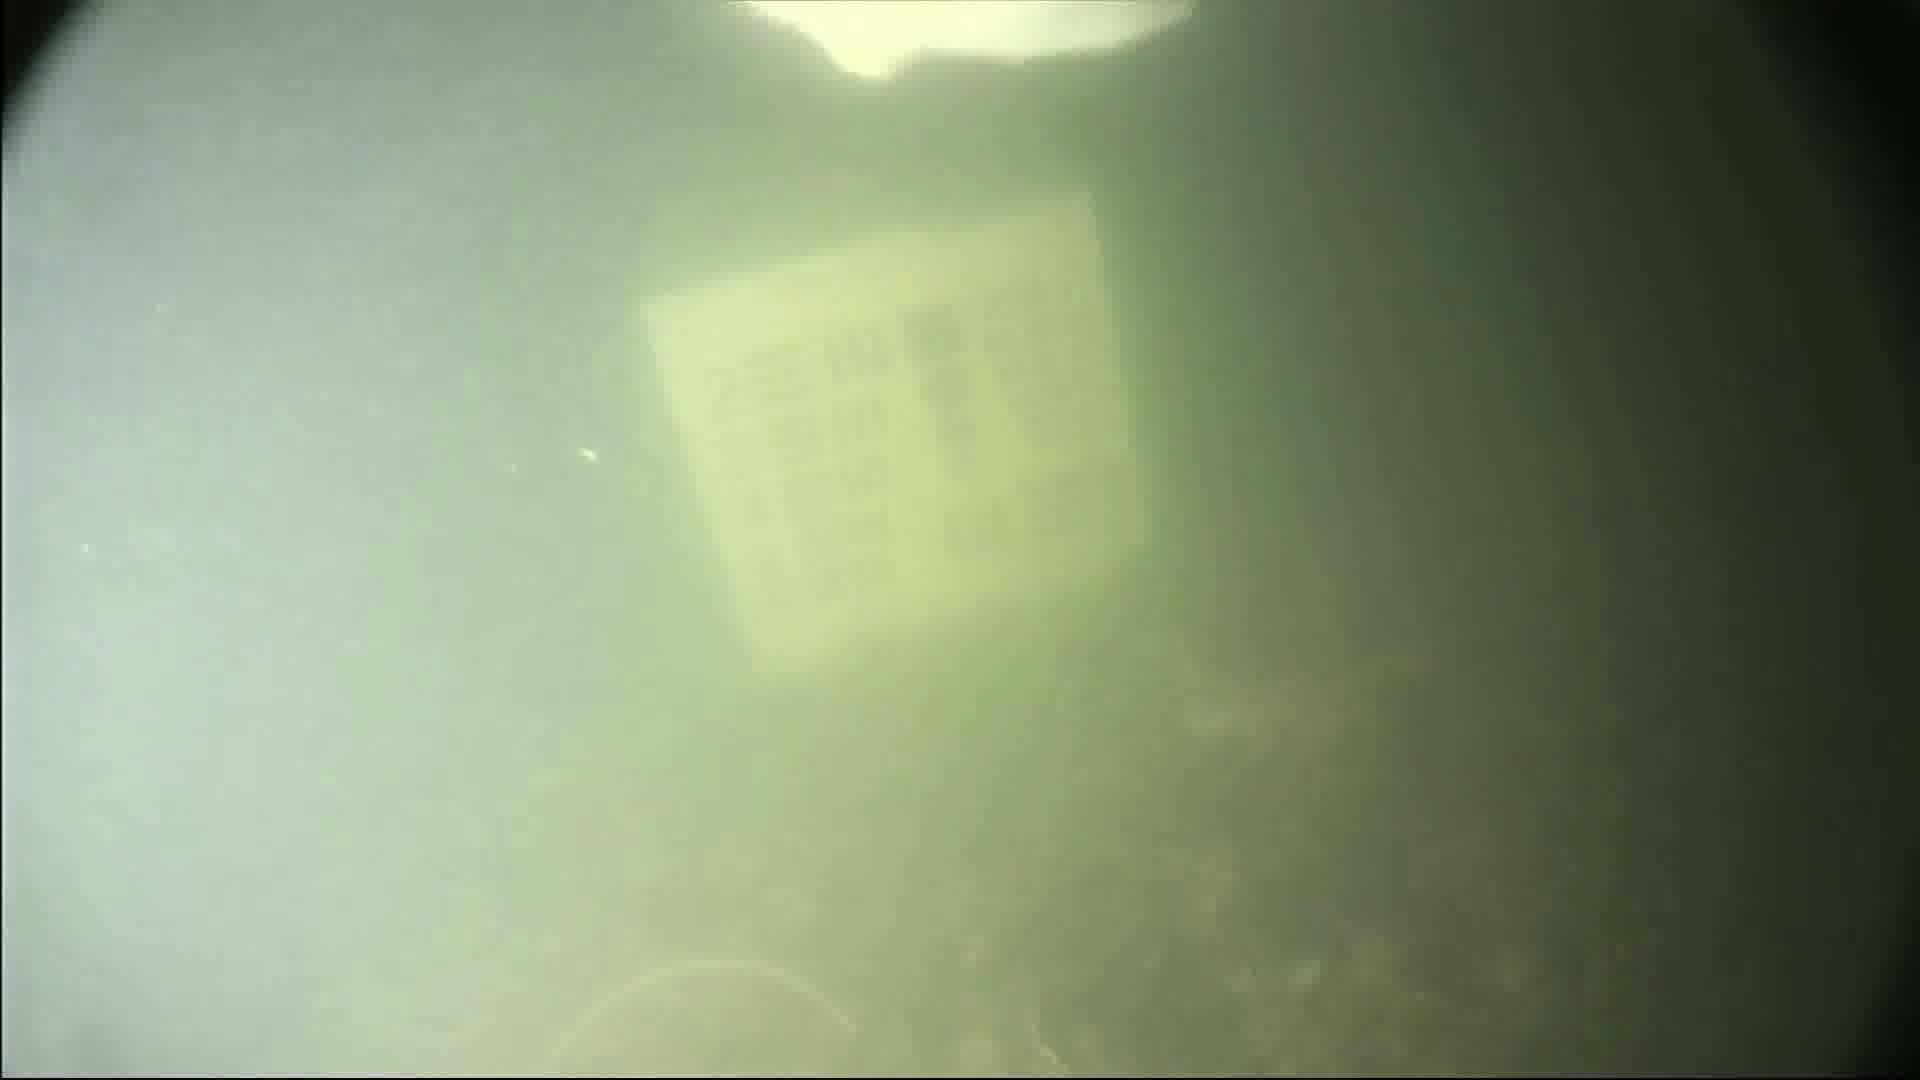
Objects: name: fish